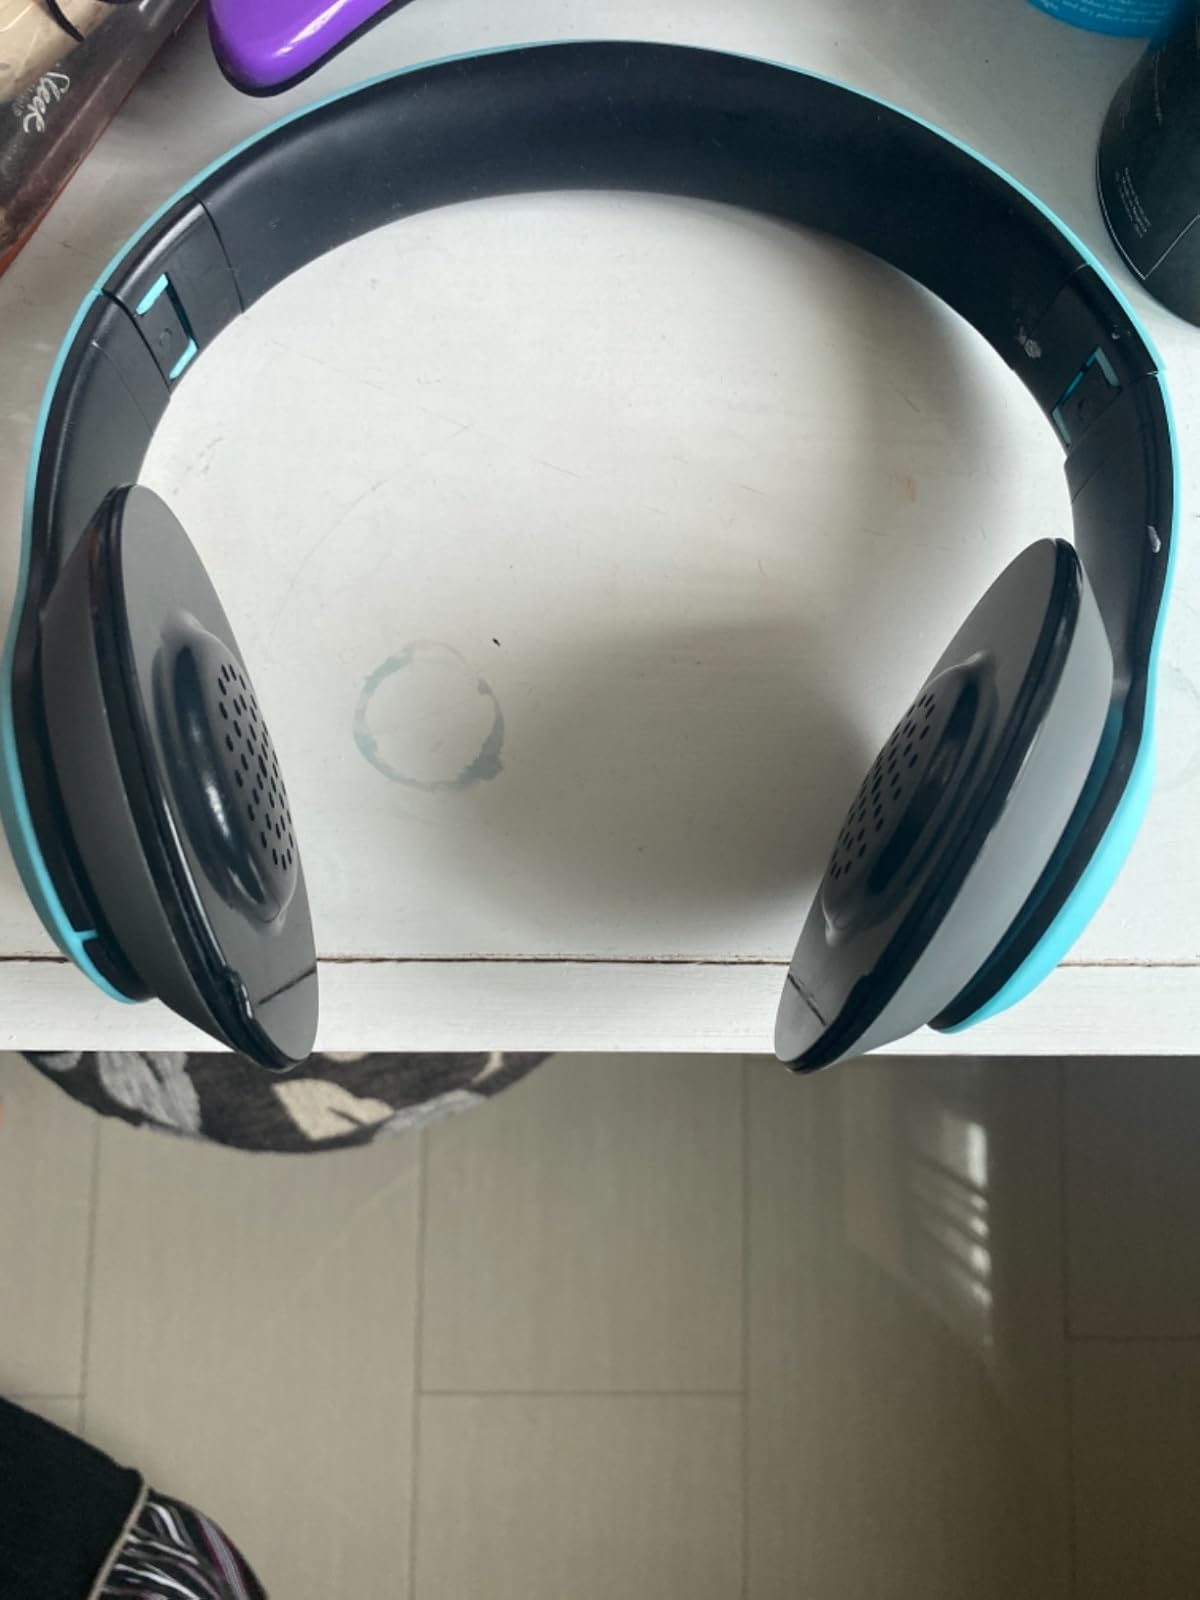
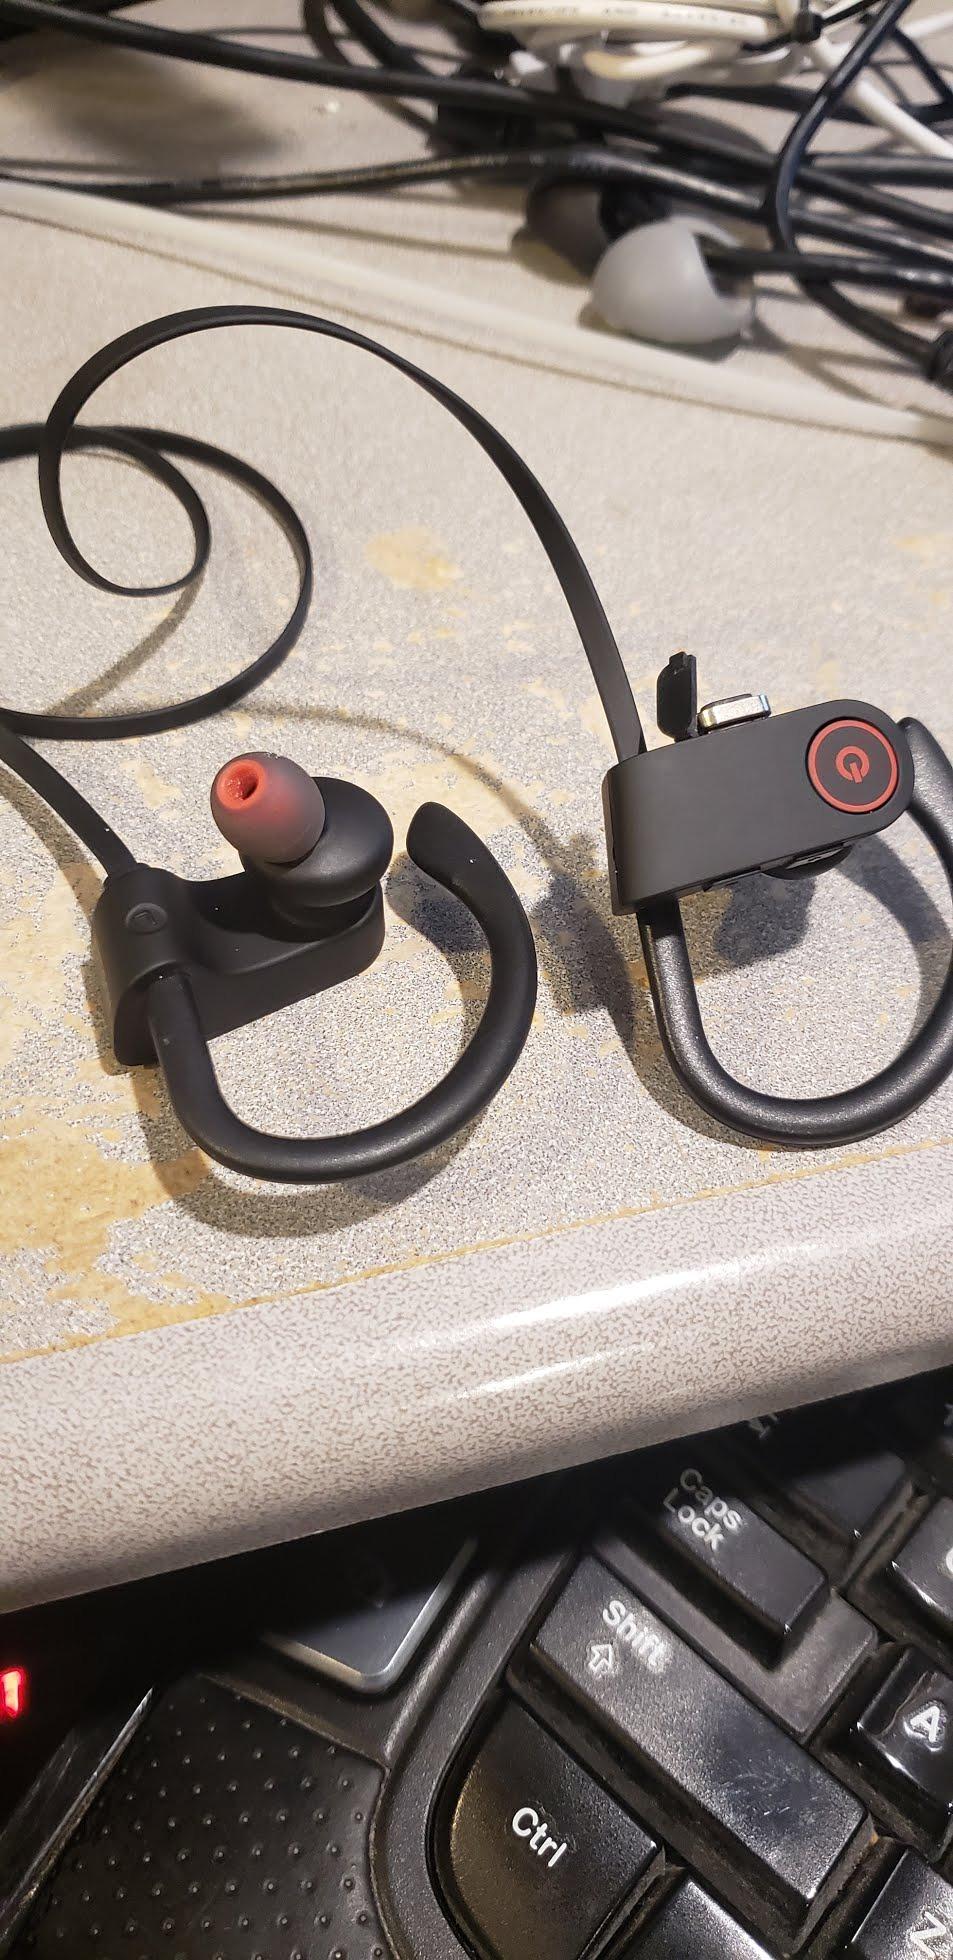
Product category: headphones
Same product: no